Westsächsische Hochschule Zwickau

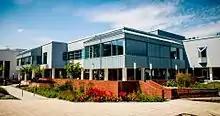
Lecture hall centre of the University of Applied Sciences Zwickau

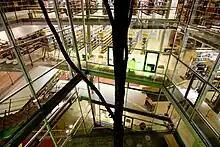
Library of the University of Applied Sciences Zwickau by night

Outside of classes, the university also offers a number of extracurricular activities, including a student choir and a range of casual sport programs. Since 2006, one of the most significant student groups at the WHZ has been the Formula Student Team. The student team constructs a single seat, technically sophisticated race car and competes against other teams around the world at racing events. The competition also includes the business aspects of automotive manufacturing such as marketing and business planning. In 2008, the WHZ has been officially recognized as a “family friendly university.” It offers day-care and kindergarten places for the children of students, a mini children's library, a children's sports group and free meal cards in the cafeteria for children under 6. The university's students’ union operates three student clubs, which host events throughout the school year.